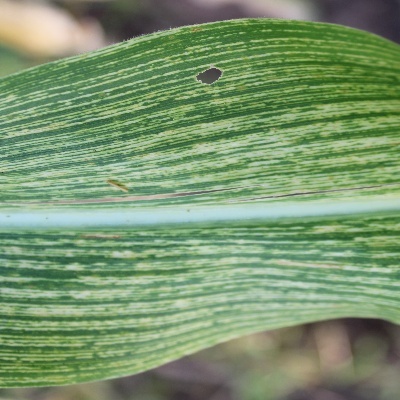
Label: Corn_(Maize)___Maize_Streak_Virus